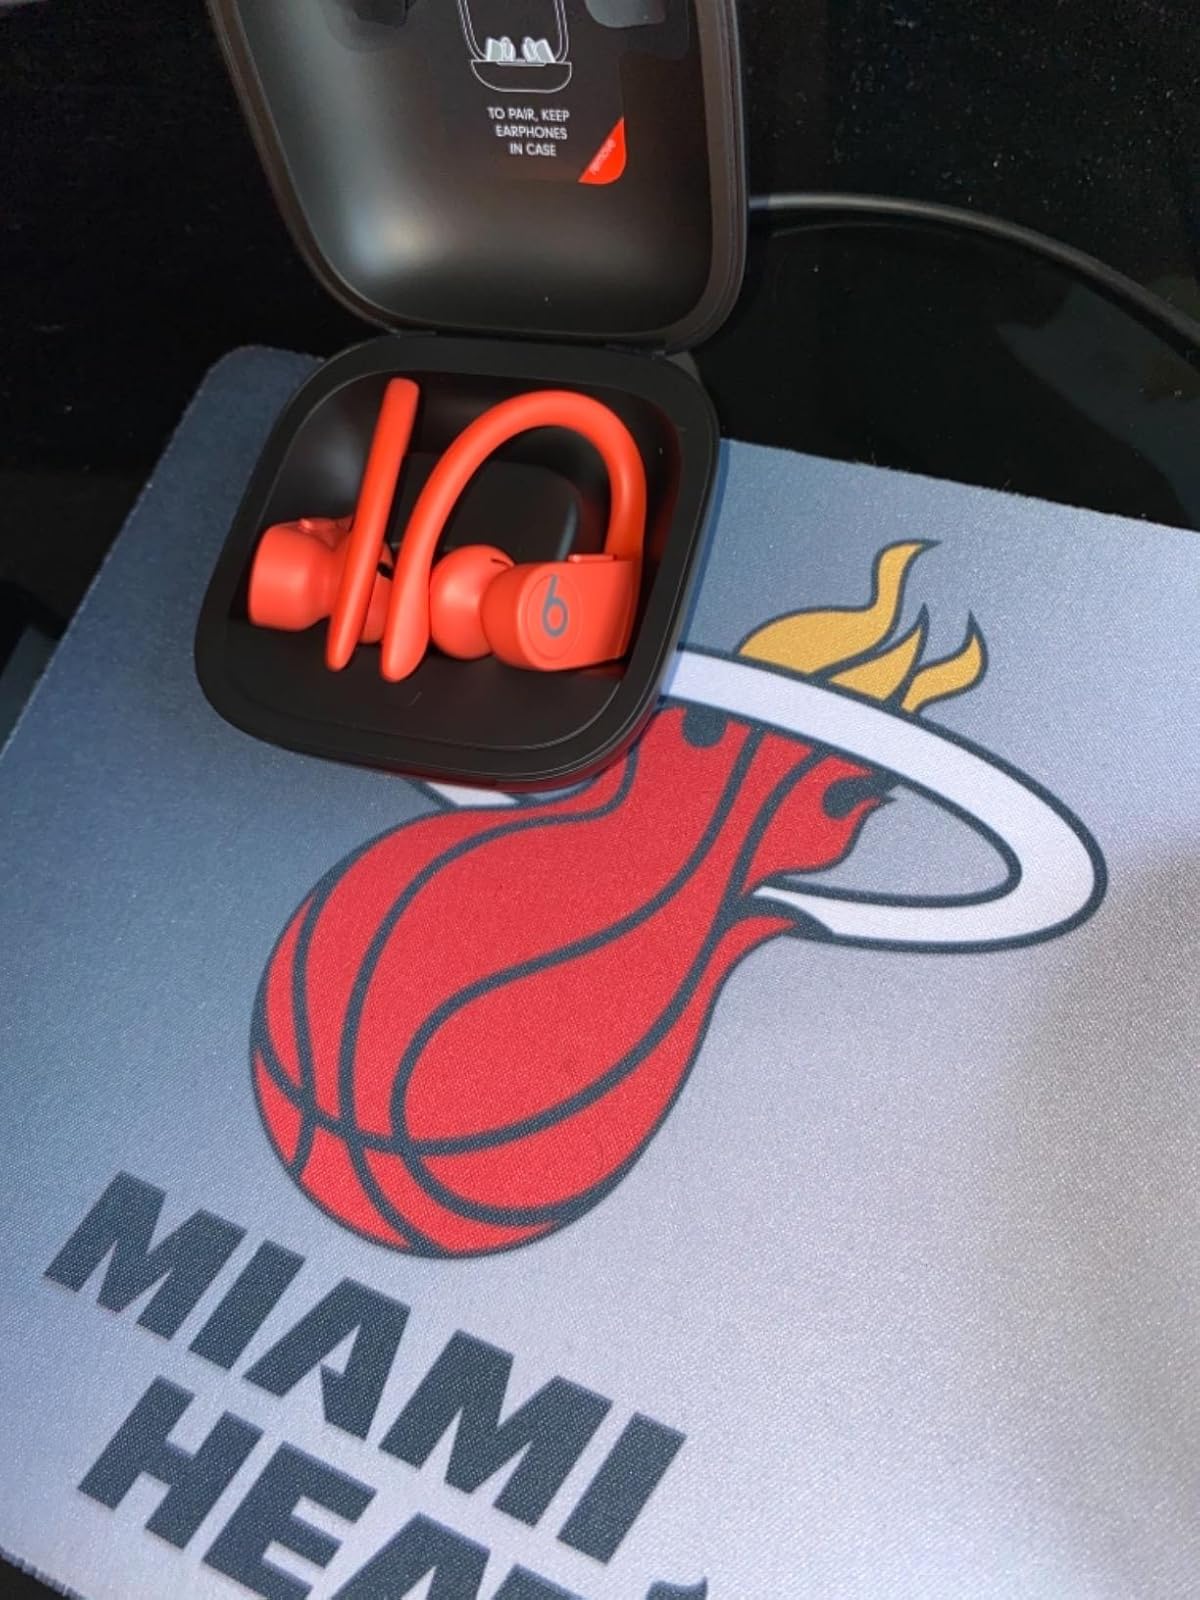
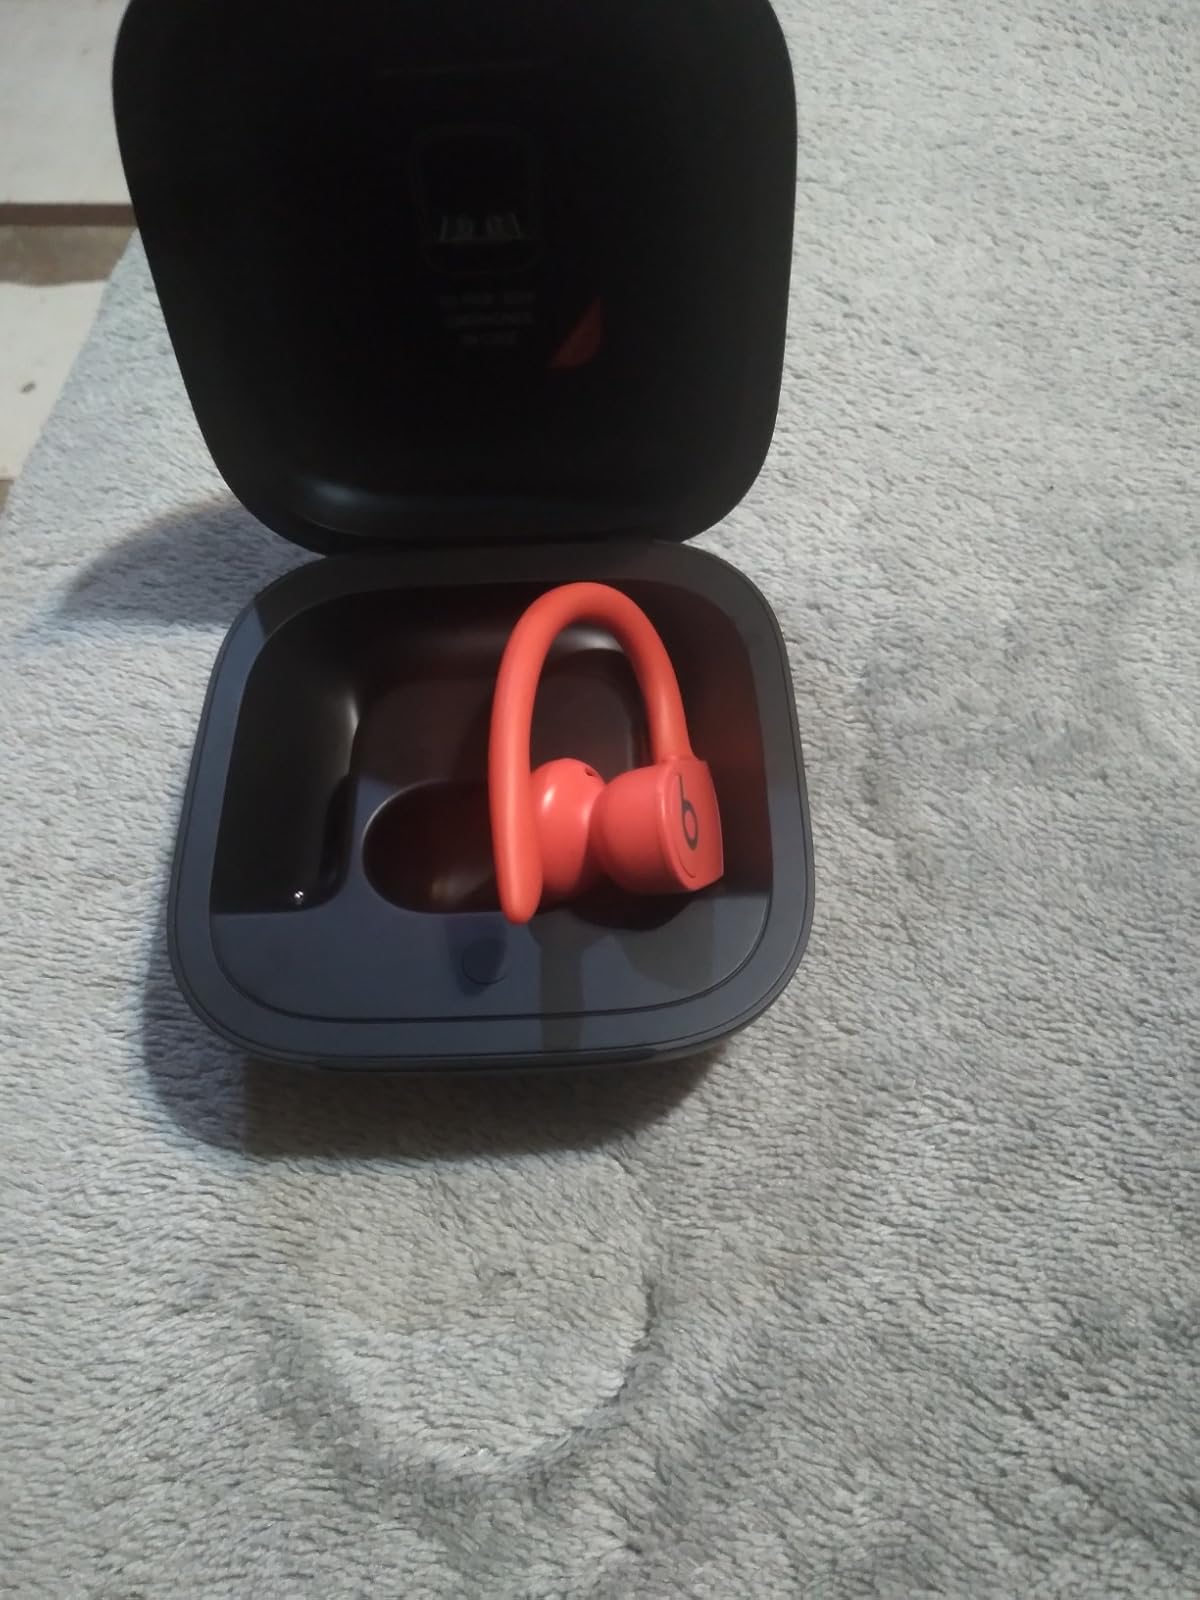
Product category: earbuds
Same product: yes